Your World in Mine

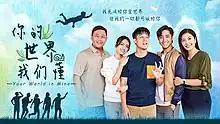
Promotional poster

Your World in Mine is a 2022 Singaporean drama series starring Huang Biren, Richie Koh, Yao Wenlong, Hong Ling, Zong Zijie and Desmond Ng. The series was broadcast on Mediacorp Channel 8 from 18 July 2022 to 12 August 2022. It received generally positive critical reviews and won six awards at the Star Awards 2023, including Best Drama Serial, Best Actor for Richie Koh and Best Actress for Huang Biren.